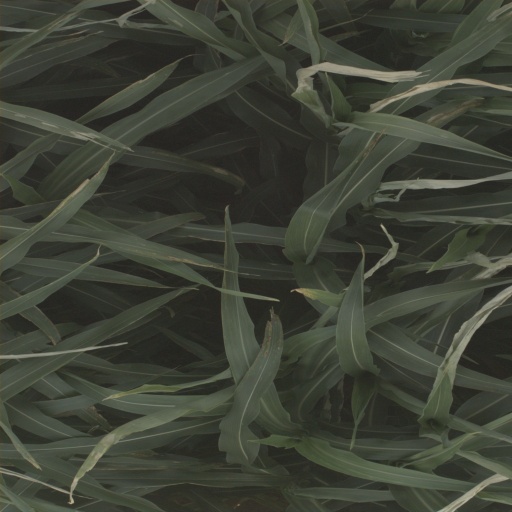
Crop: sorghum